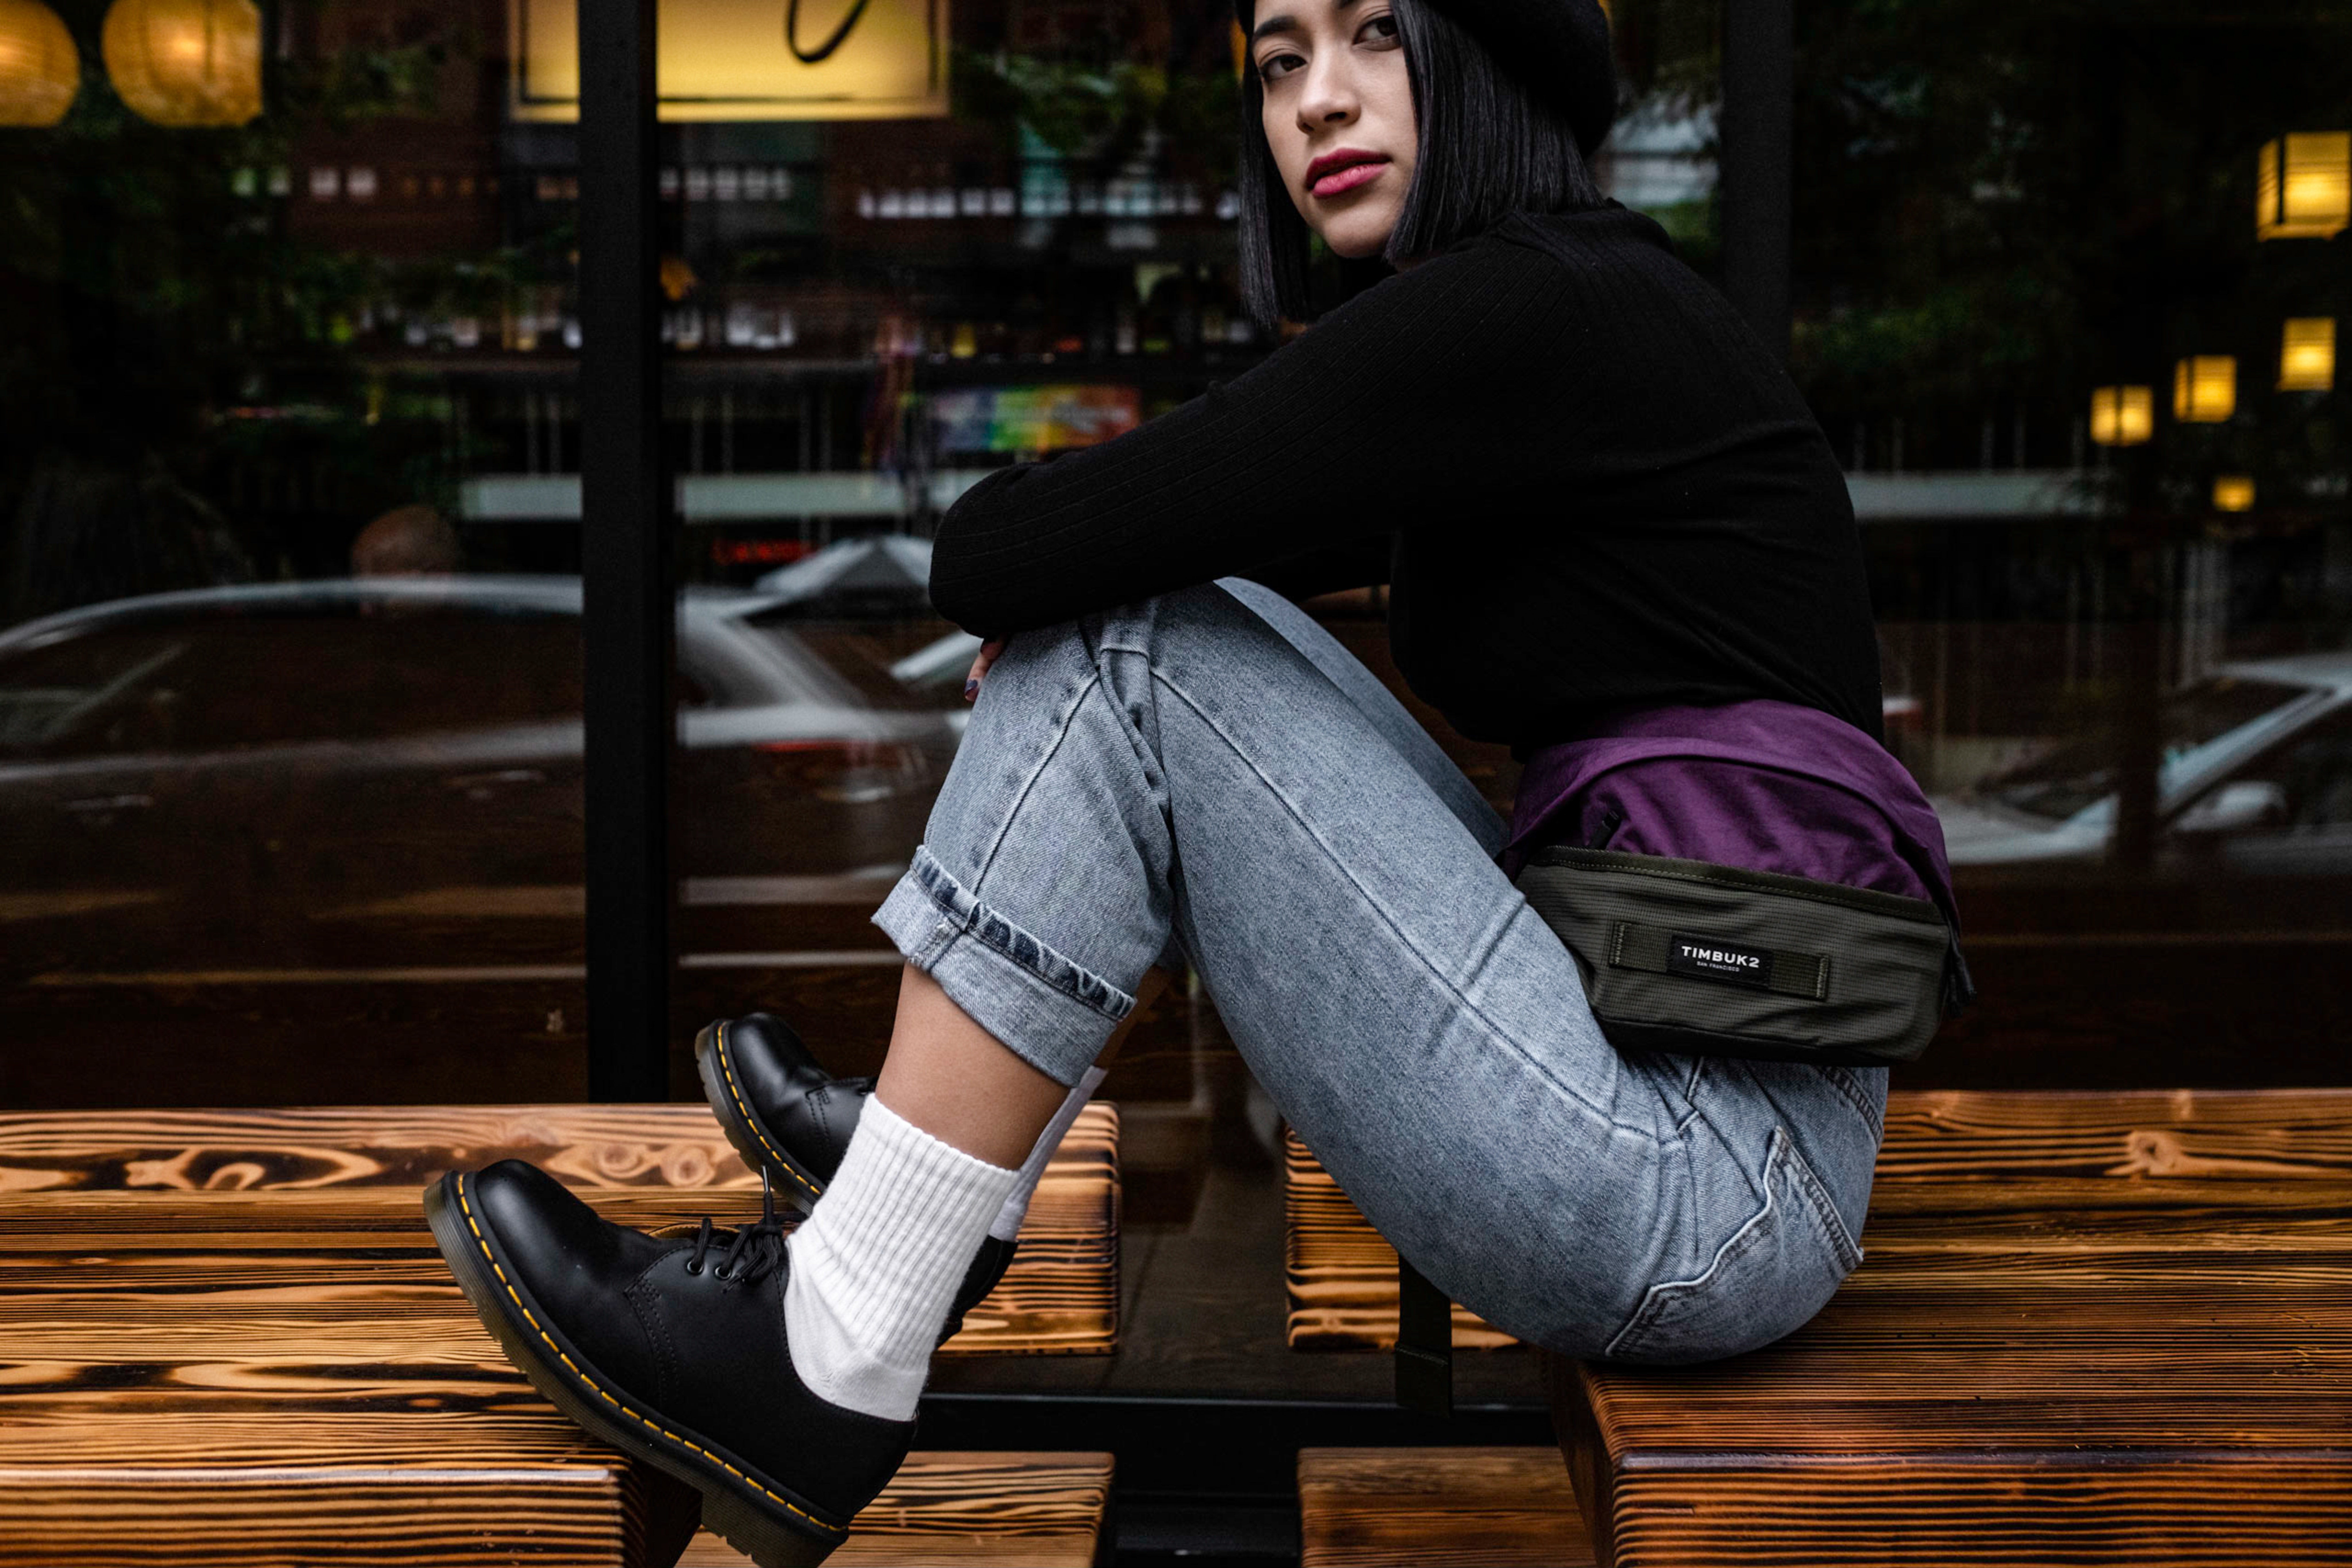
photograph, footwear, sitting, jeans, beauty, leg, fashion, shoe, human leg, standing, knee, photography, model, cool, street fashion, denim, night, boot, street, flash photography, photo shoot, ankle, t shirt, trousers, style, city, thigh